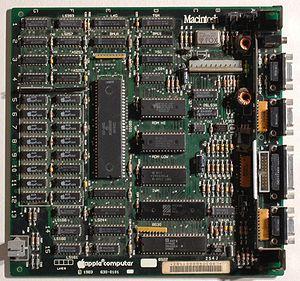
La carte mère du Macintosh 128K avec un microprocesseur Motorola 68000 cadencé à 8
Macintosh ou Mac est une série de différentes familles d'ordinateurs personnels conçus, développés et vendus par Apple. Le premier Macintosh est lancé le 24 janvier 1984. Il constitue le premier succès commercial pour un ordinateur utilisant une souris et une interface graphique.
Le Macintosh est le premier ordinateur personnel de la famille des Macintosh lancé par Apple Computer le 24 janvier 1984. Son boitier beige embarque un écran de 9 pouces de diagonale en plus de l'unité centrale. La machine était livrée avec un clavier et une souris. Son lancement est précédé, le 22 janvier, par la diffusion sur CBS lors du troisième quart temps du Super Bowl XVIII du célèbre spot publicitaire 1984 réalisé par Ridley Scott.